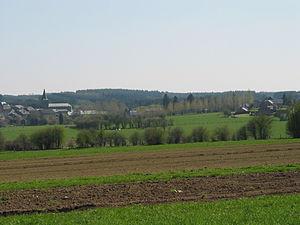
Bièvre (Belgique), le village au printemps.
Bièvre est une commune francophone de Belgique située en Région wallonne dans la province de Namur, entre Bouillon et Beauraing.